Zeiss-Planetarium Jena

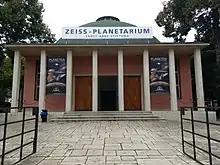
Zeiss-Planetarium, Jena main entrance (2017)

The Zeiss-Planetarium in Jena, Germany, is the oldest continuously operating planetarium in the world.